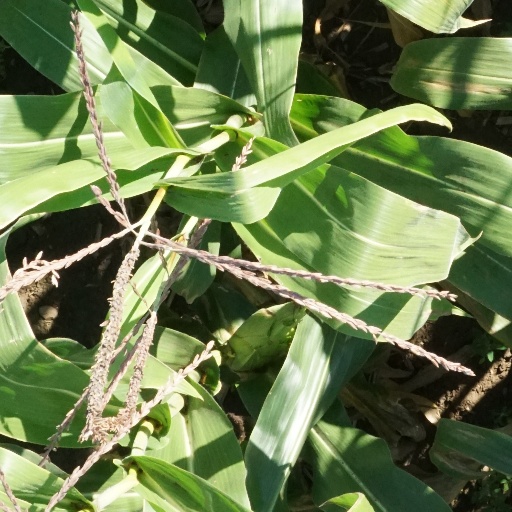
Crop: maize; corn